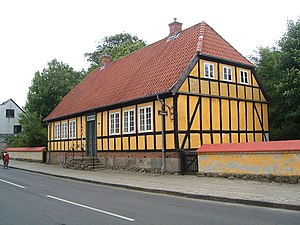
Hobro Museum
Hobro museum
Hobros ældste hus fra 1821 danner rammen om det kulturhistoriske lokalmuseum. adresse: Vestergade 21 9500 Hobro
Hobro Museum var et kulturhistorisk museum i Hobro. Museet er indrettet i det ældste hus i byen, der stammer fra 1821. og udstiller fund fra stenalderen til vikingetiden. Heriblandt fund fra udgravninger på trelleborgen Fyrkat. Derudover fortælles om byens historie som købstad og udvikling af industri.